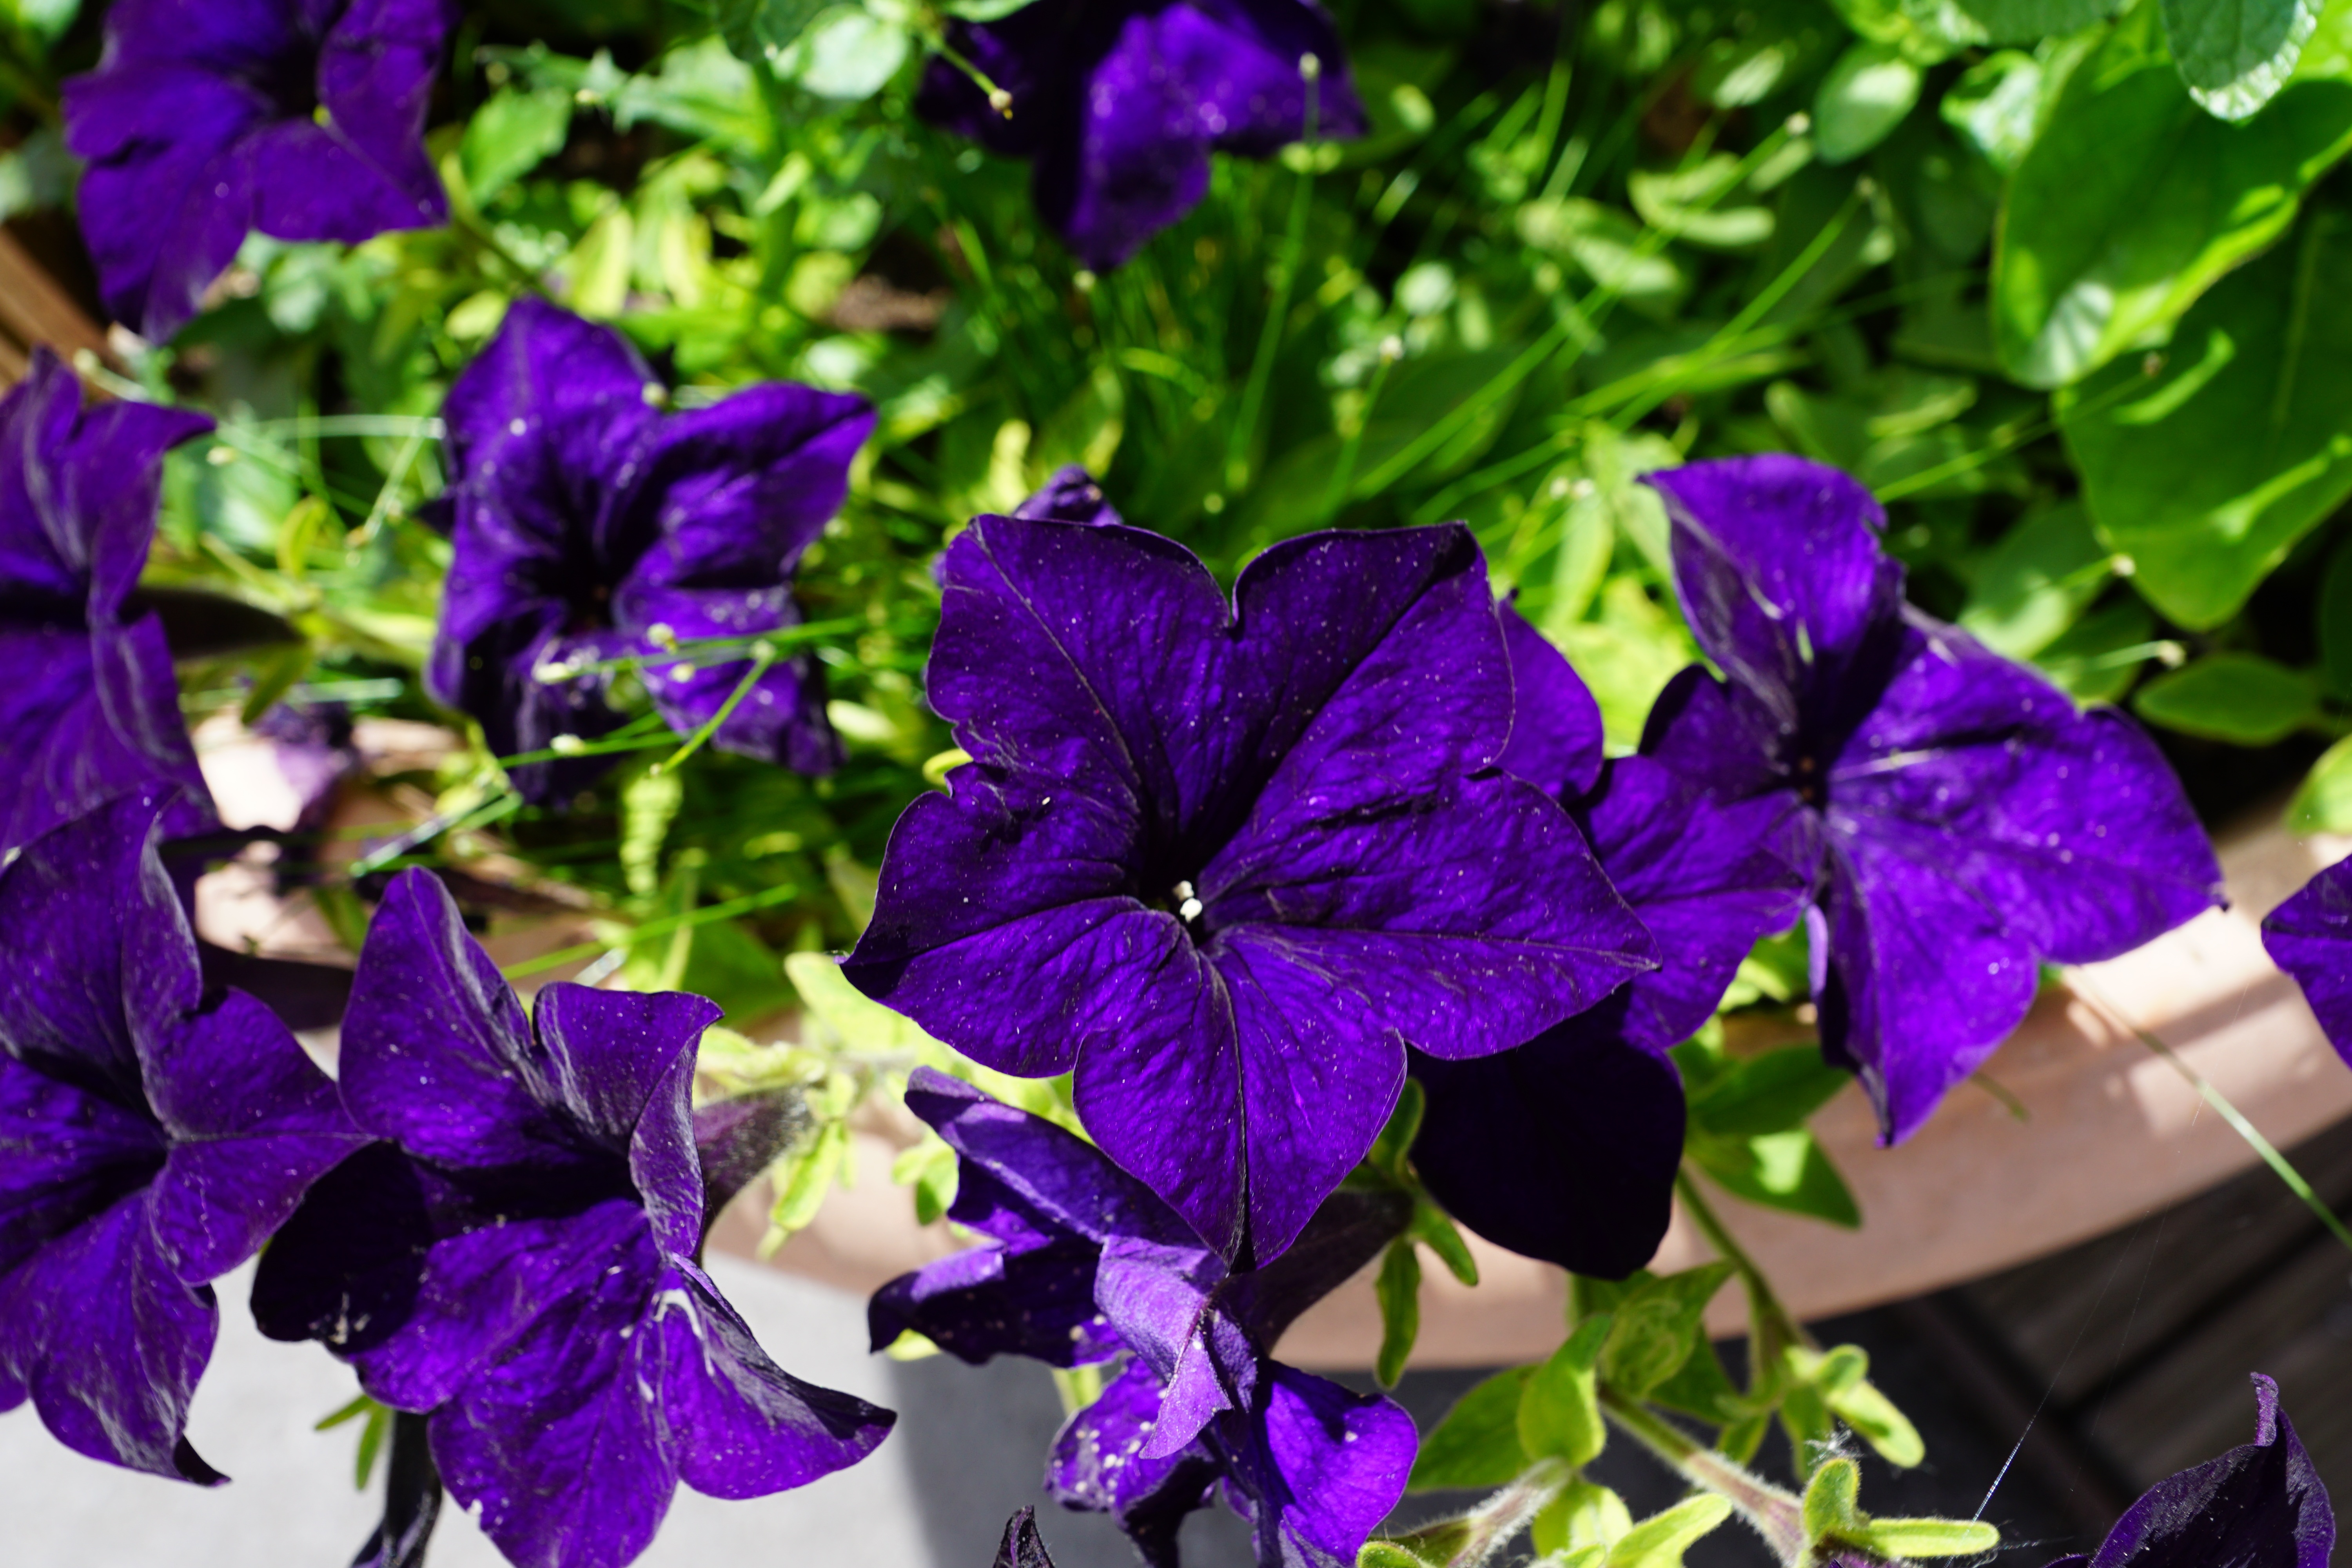
plant, flower, purple, petal, botany, flora, wildflower, flowers, velvet, violet, viola, flowering plant, bellflower family, annual plant, land plant, violet family